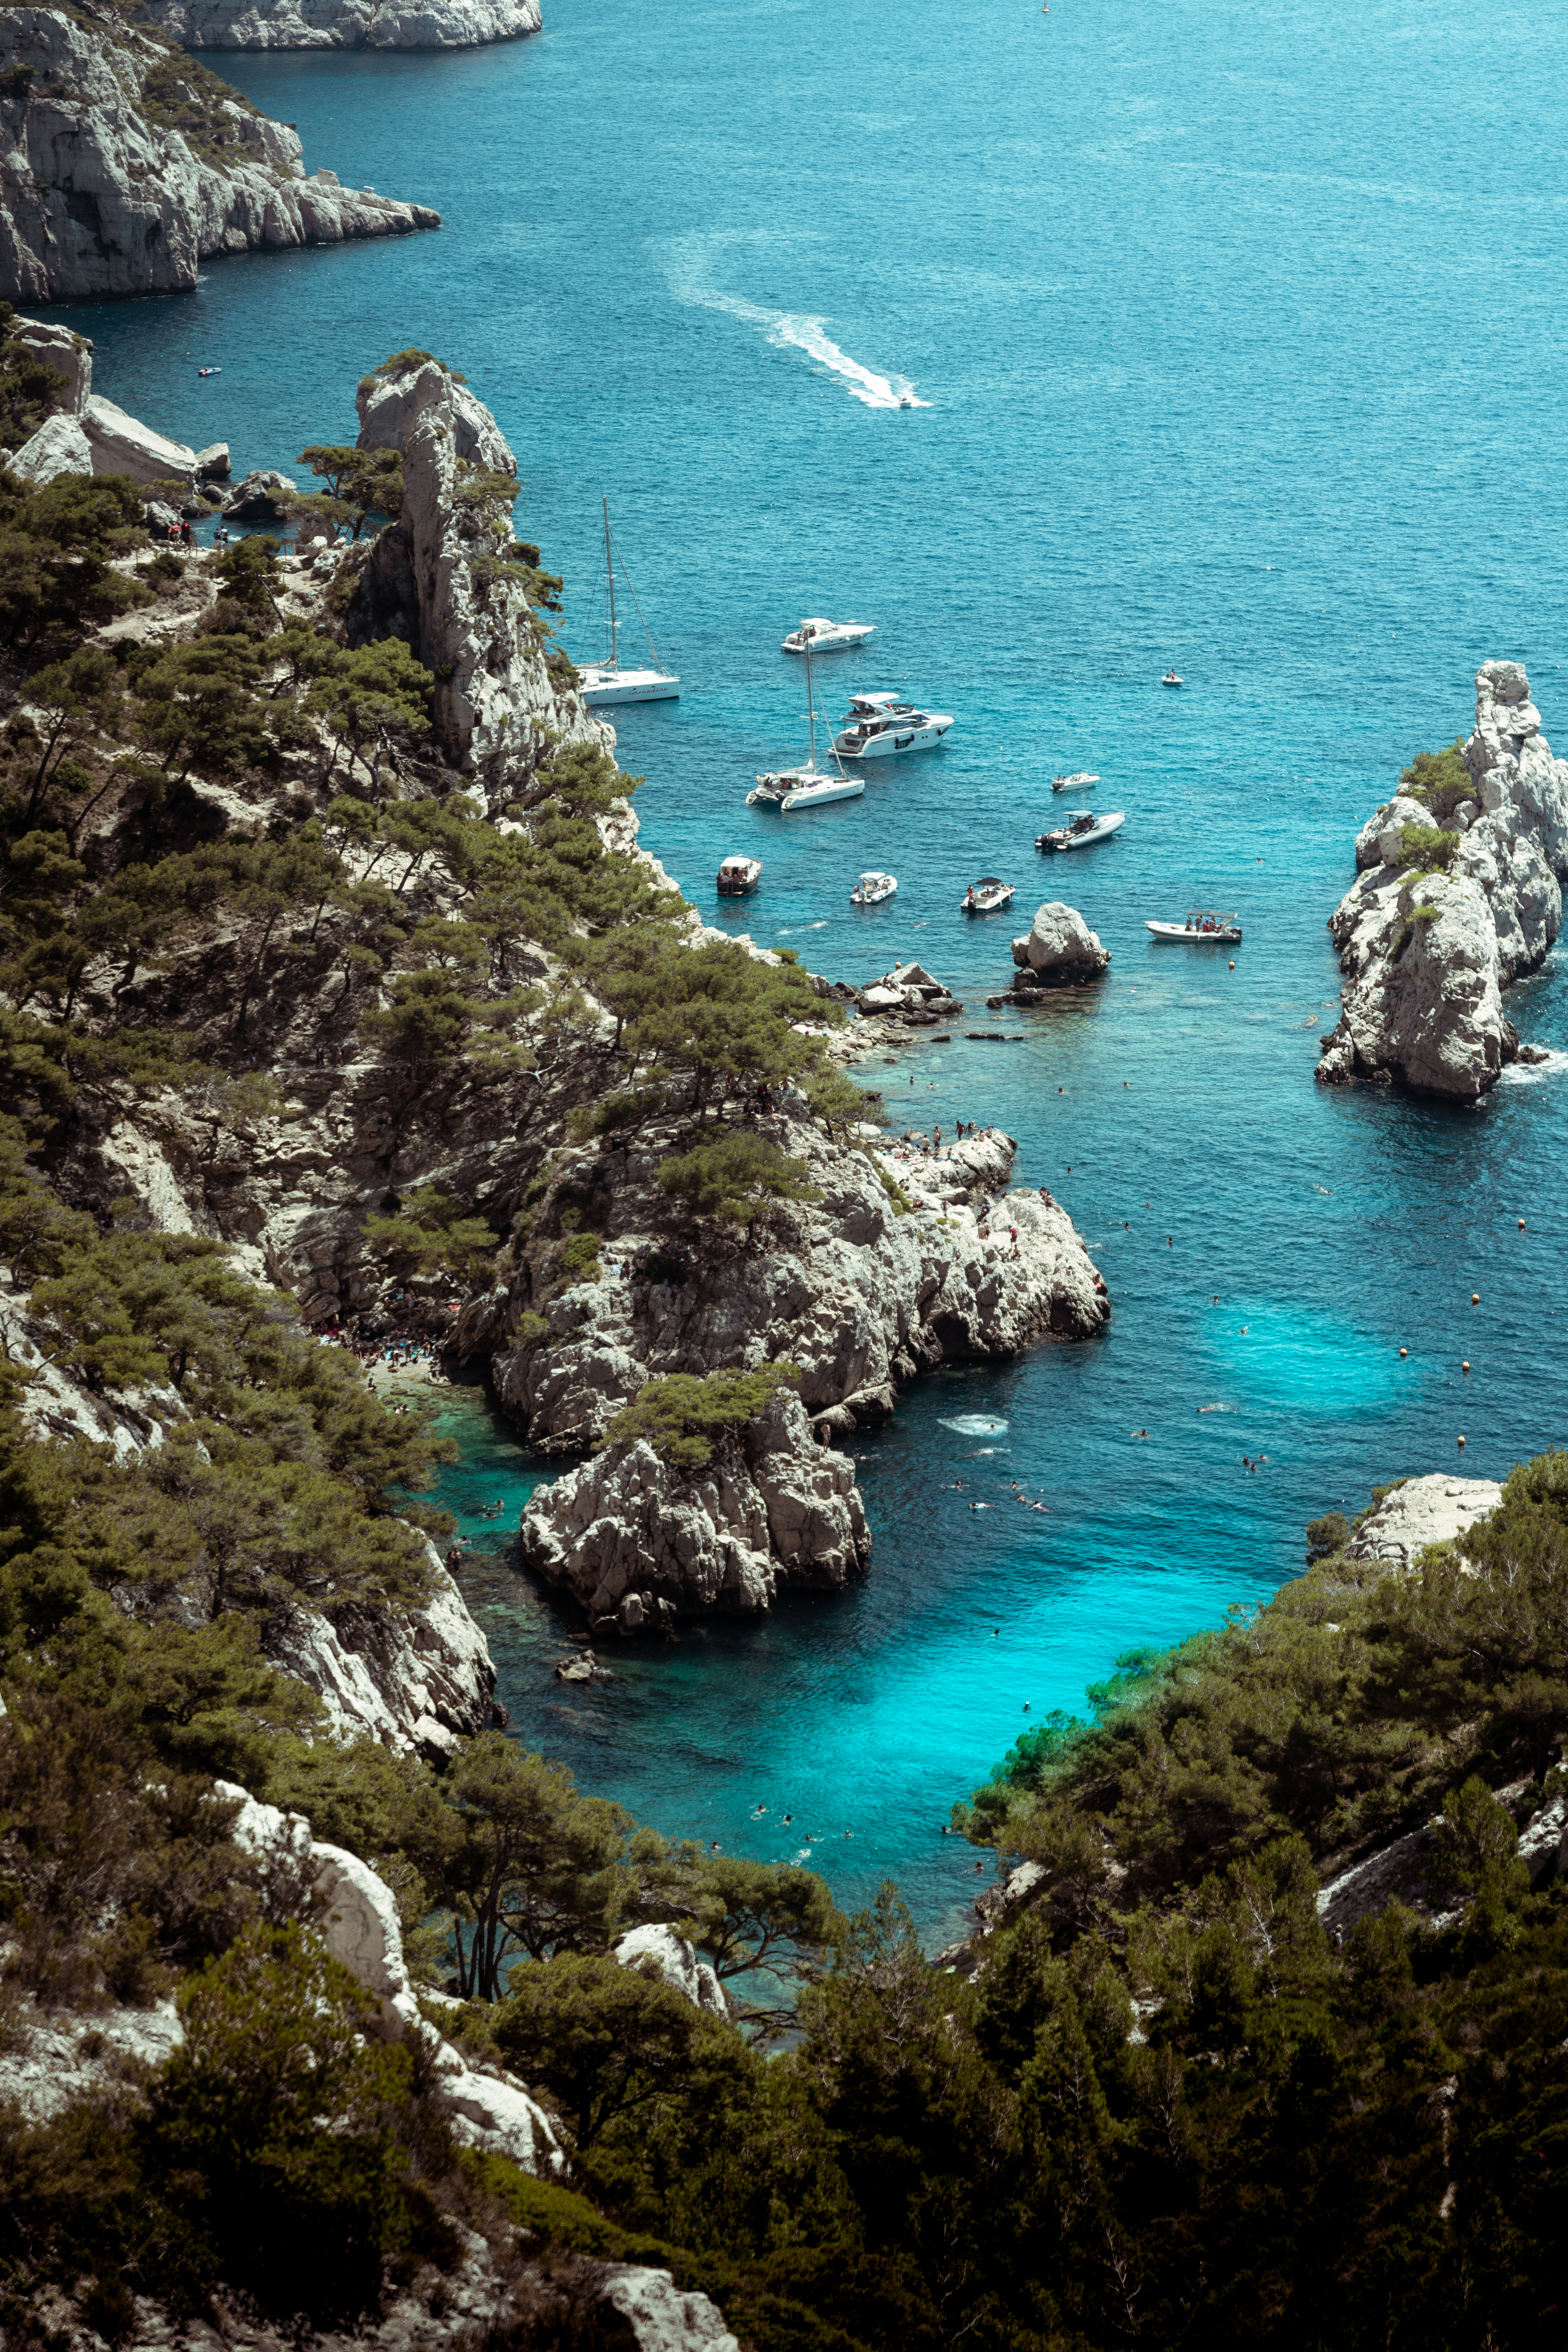
body of water, coast, sea, coastal and oceanic landforms, bight, promontory, headland, cape, ocean, bay, rock, inlet, water, cove, klippe, cliff, tourism, peninsula, vacation, landscape, island, skerry, islet, formation, beach, terrain, lagoon